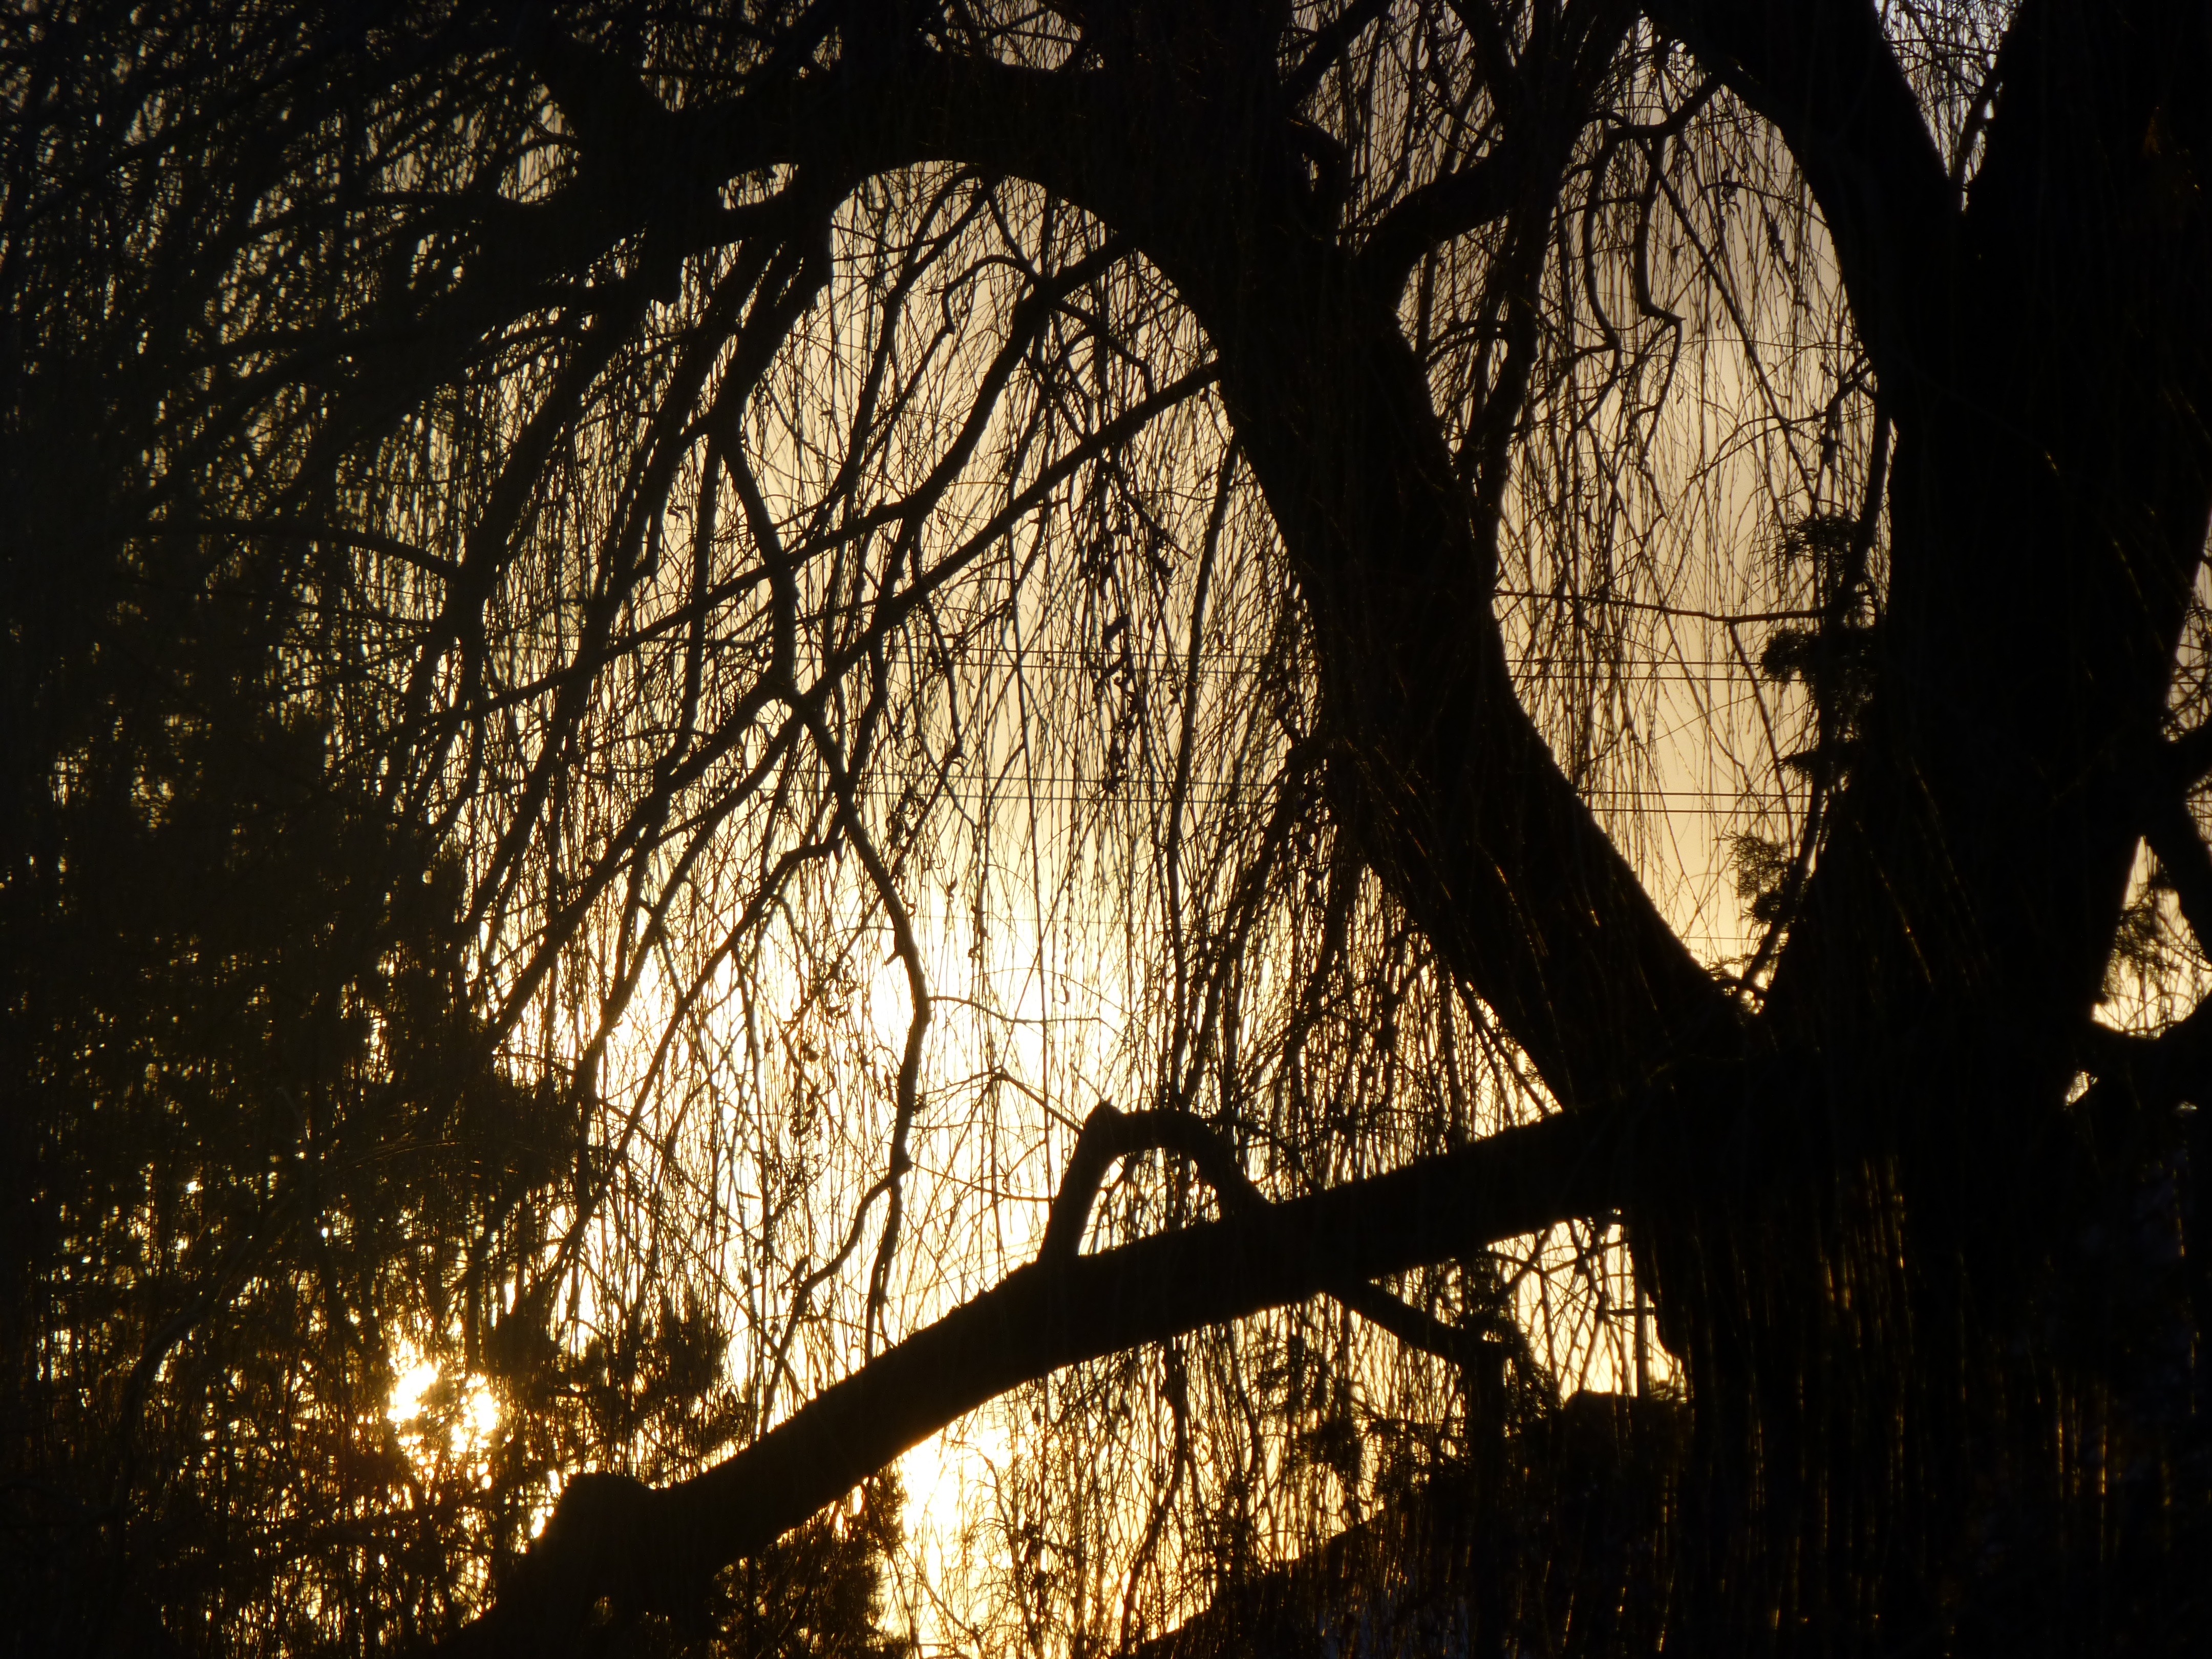
tree, nature, forest, branch, winter, light, plant, sunset, night, sunlight, morning, leaf, flower, evening, reflection, autumn, darkness, weeping willow, woody plant